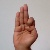
The image shows a hand gesture representing the letter 'F' in Indian Sign Language.